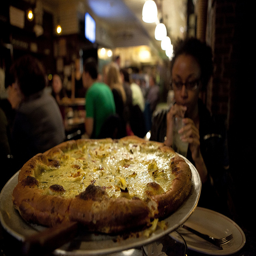
A pizza sitting on top of a pan on a table.
A pizza is on a silver pie plate in a restaurant.
A platter of pizza that is on a table.
A full pizza is ready to be eaten.
A yellow pizza in a bar has been cut.